Théâtre Tristan-Bernard

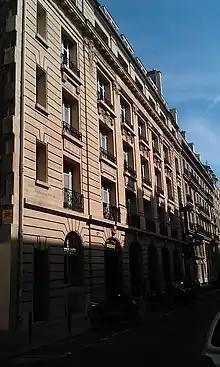
Façade.

The théâtre Tristan-Bernard is a private Parisian theatre located at 64 rue du Rocher in the 8th arrondissement of Paris.